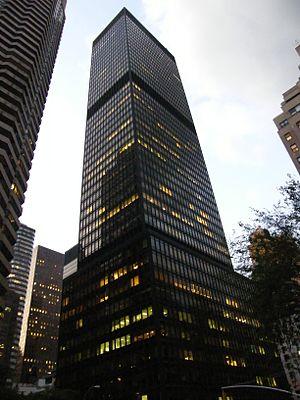
Le One Dag Hammarskjöld Plaza est un gratte-ciel de New York aux États-Unis. Il a été construit en 1972 et mesure 191 mètres pour quarante-neuf étages. Il compte 69,675 m² de surfaces exploitables, qui sont principalement des bureaux. Le Canada, la France, l'Italie, le Royaume-Uni, l'Espagne, le Chili, la Suède, la Belgique, l'Irlande, l'Autriche, la Turquie et le Danemark y possèdent leurs missions permanentes aux Nations unies.
La mission permanente de la France auprès des Nations unies est la représentation diplomatique de la République française auprès de l'Organisation des Nations unies à New York. À ce titre, elle dépend du ministère des Affaires étrangères.